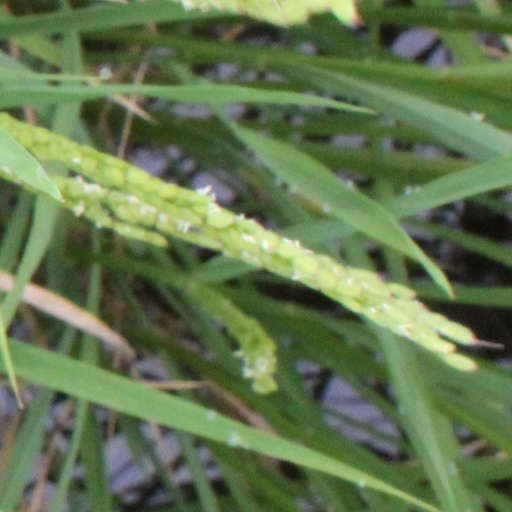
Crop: rice